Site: brandenburg
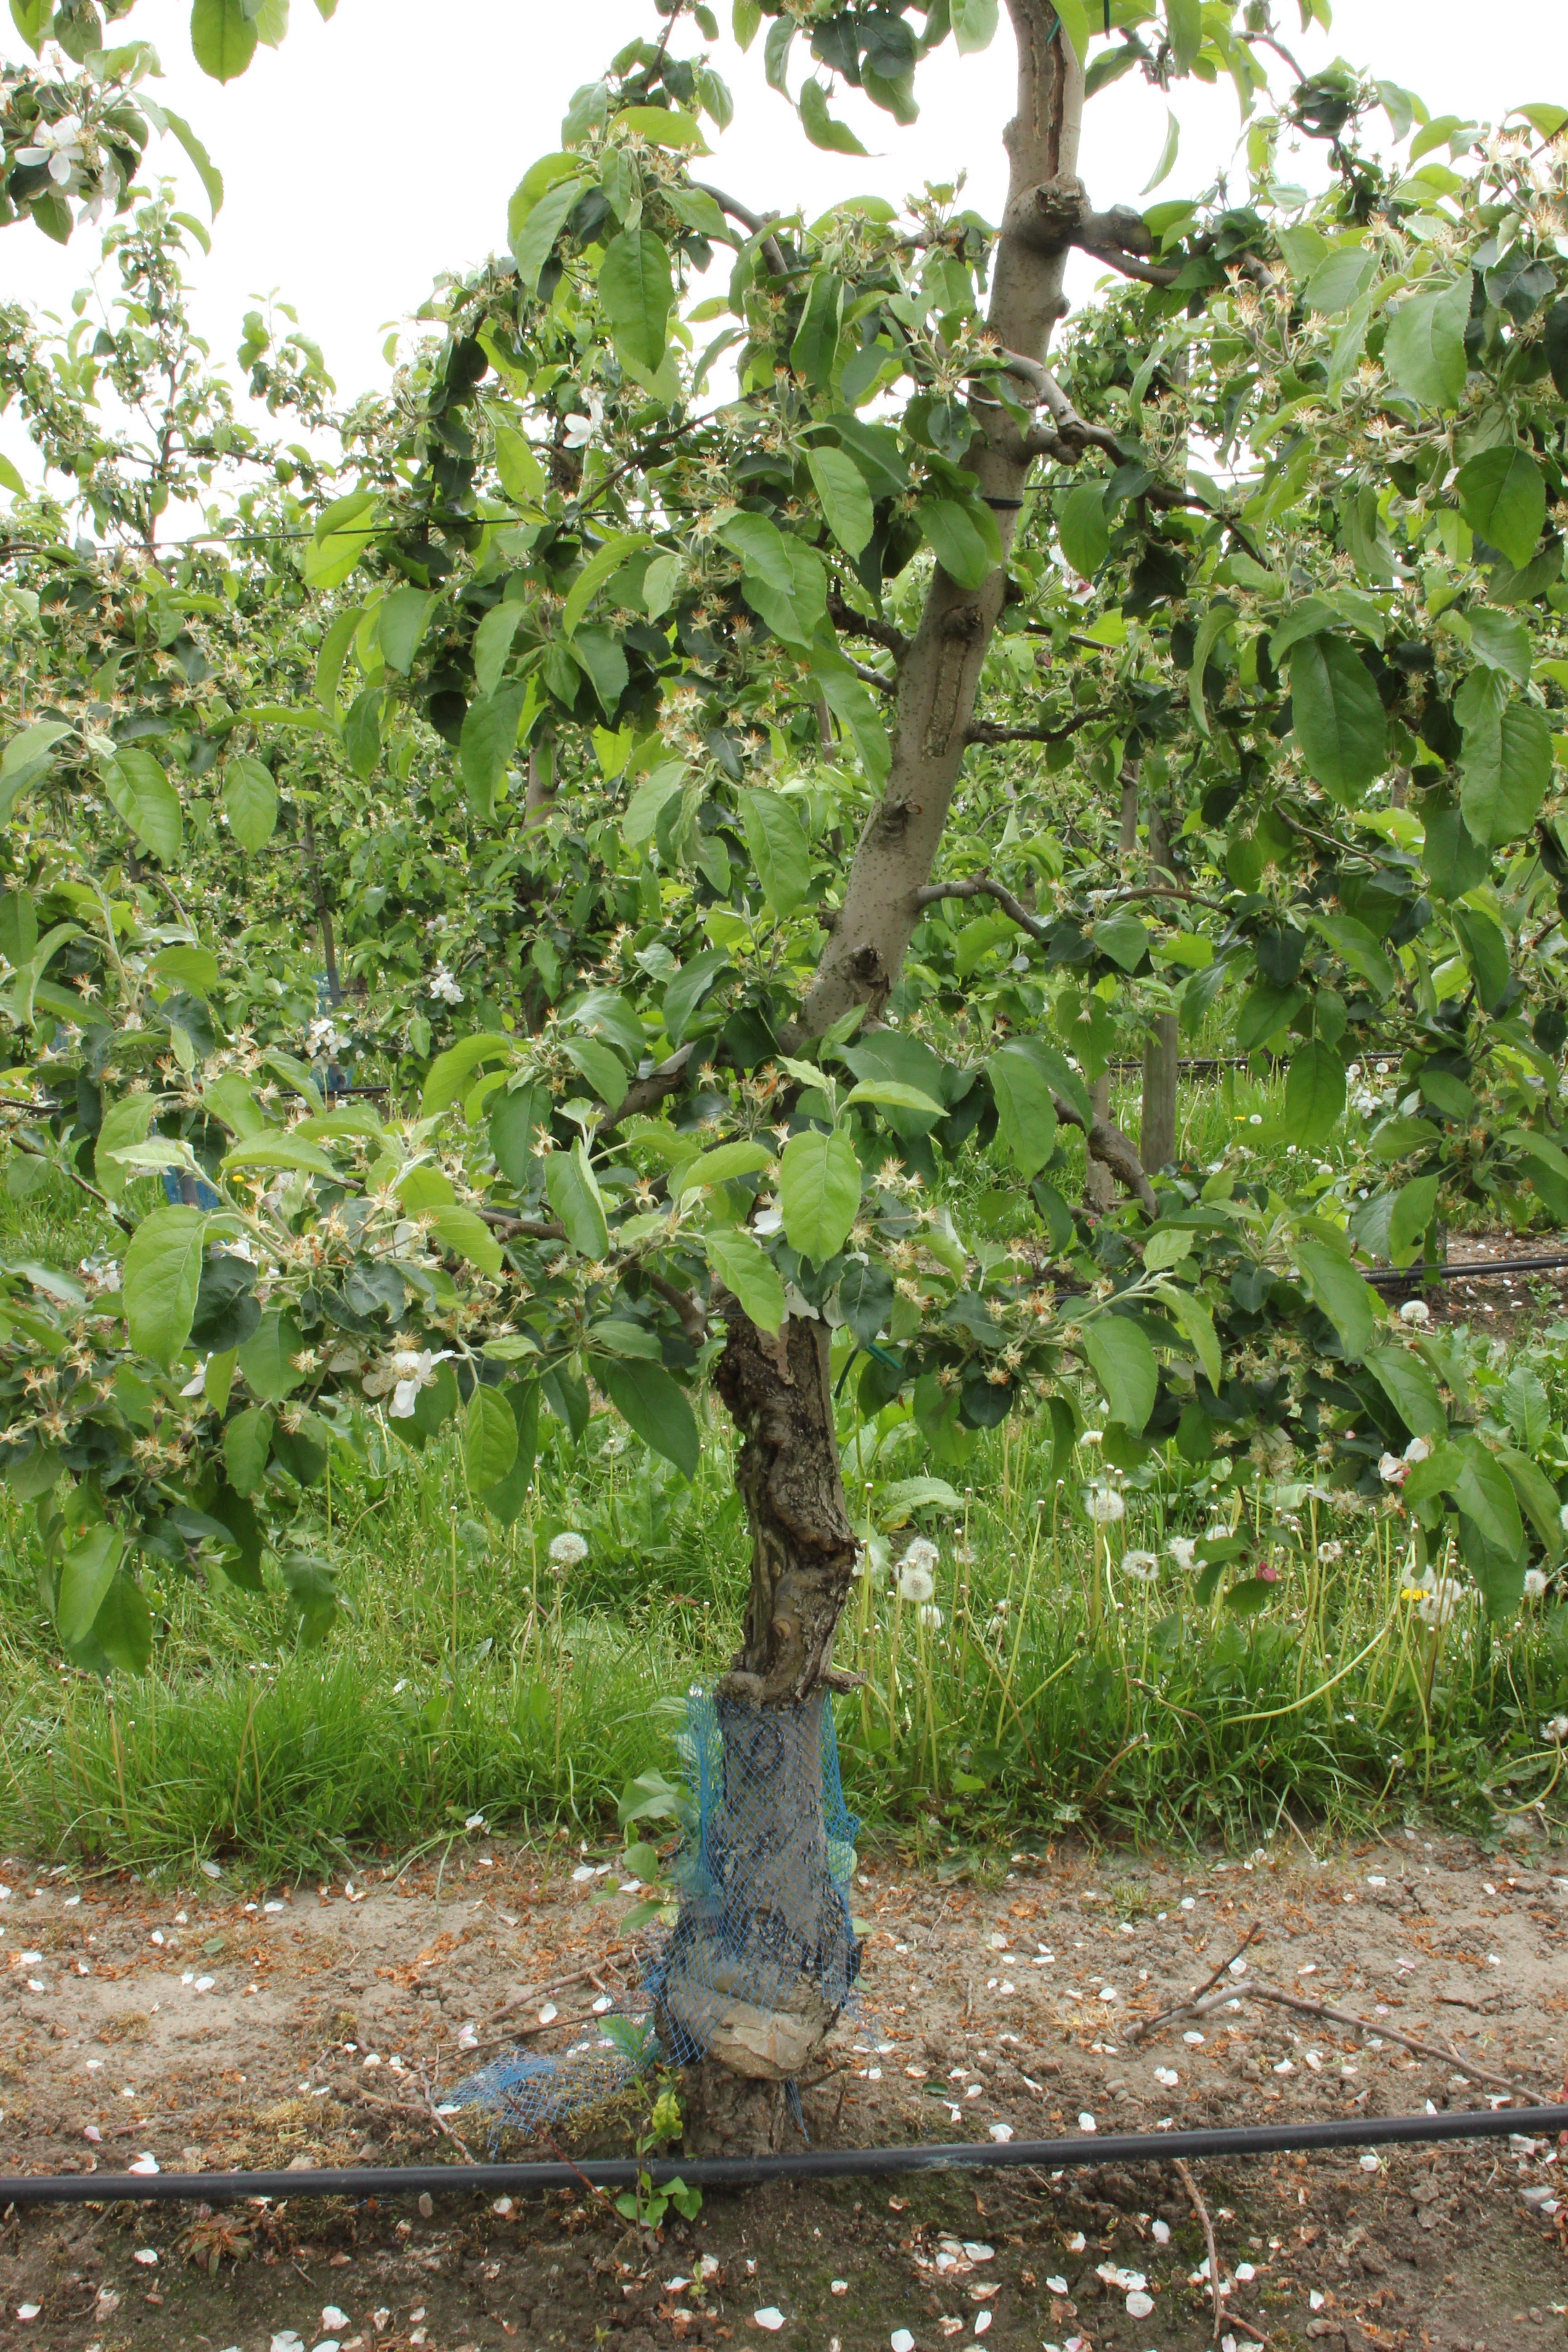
Growth stage (BBCH 67): Flowering